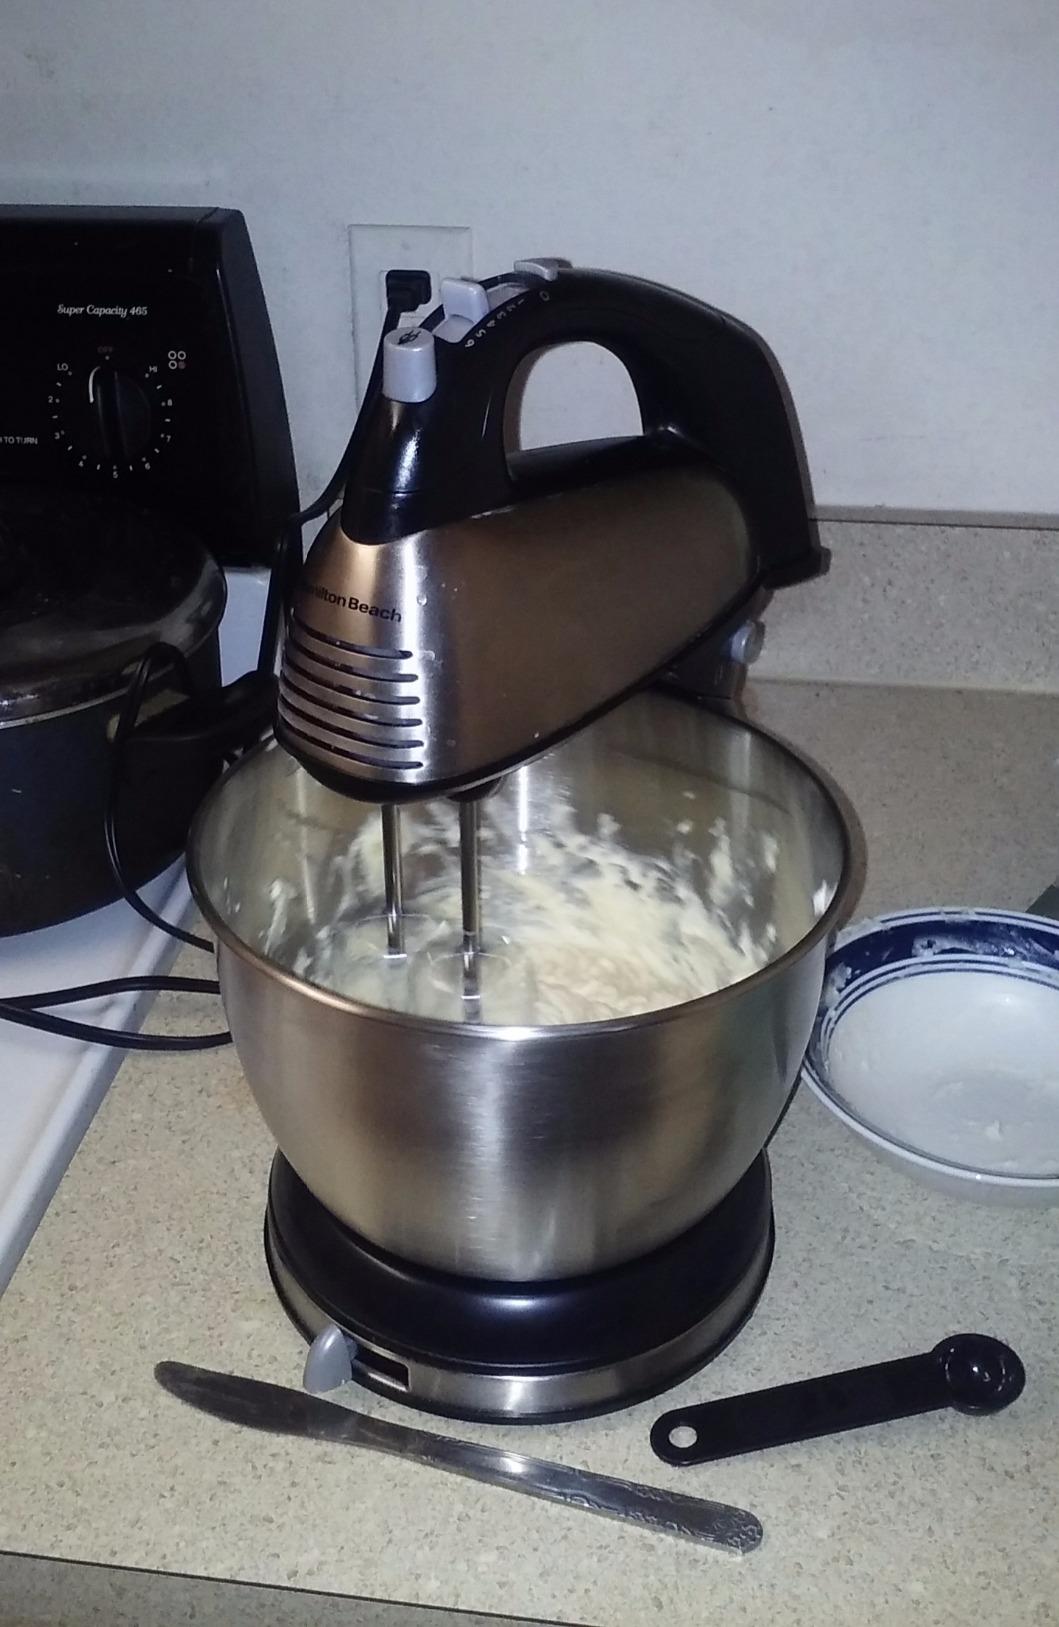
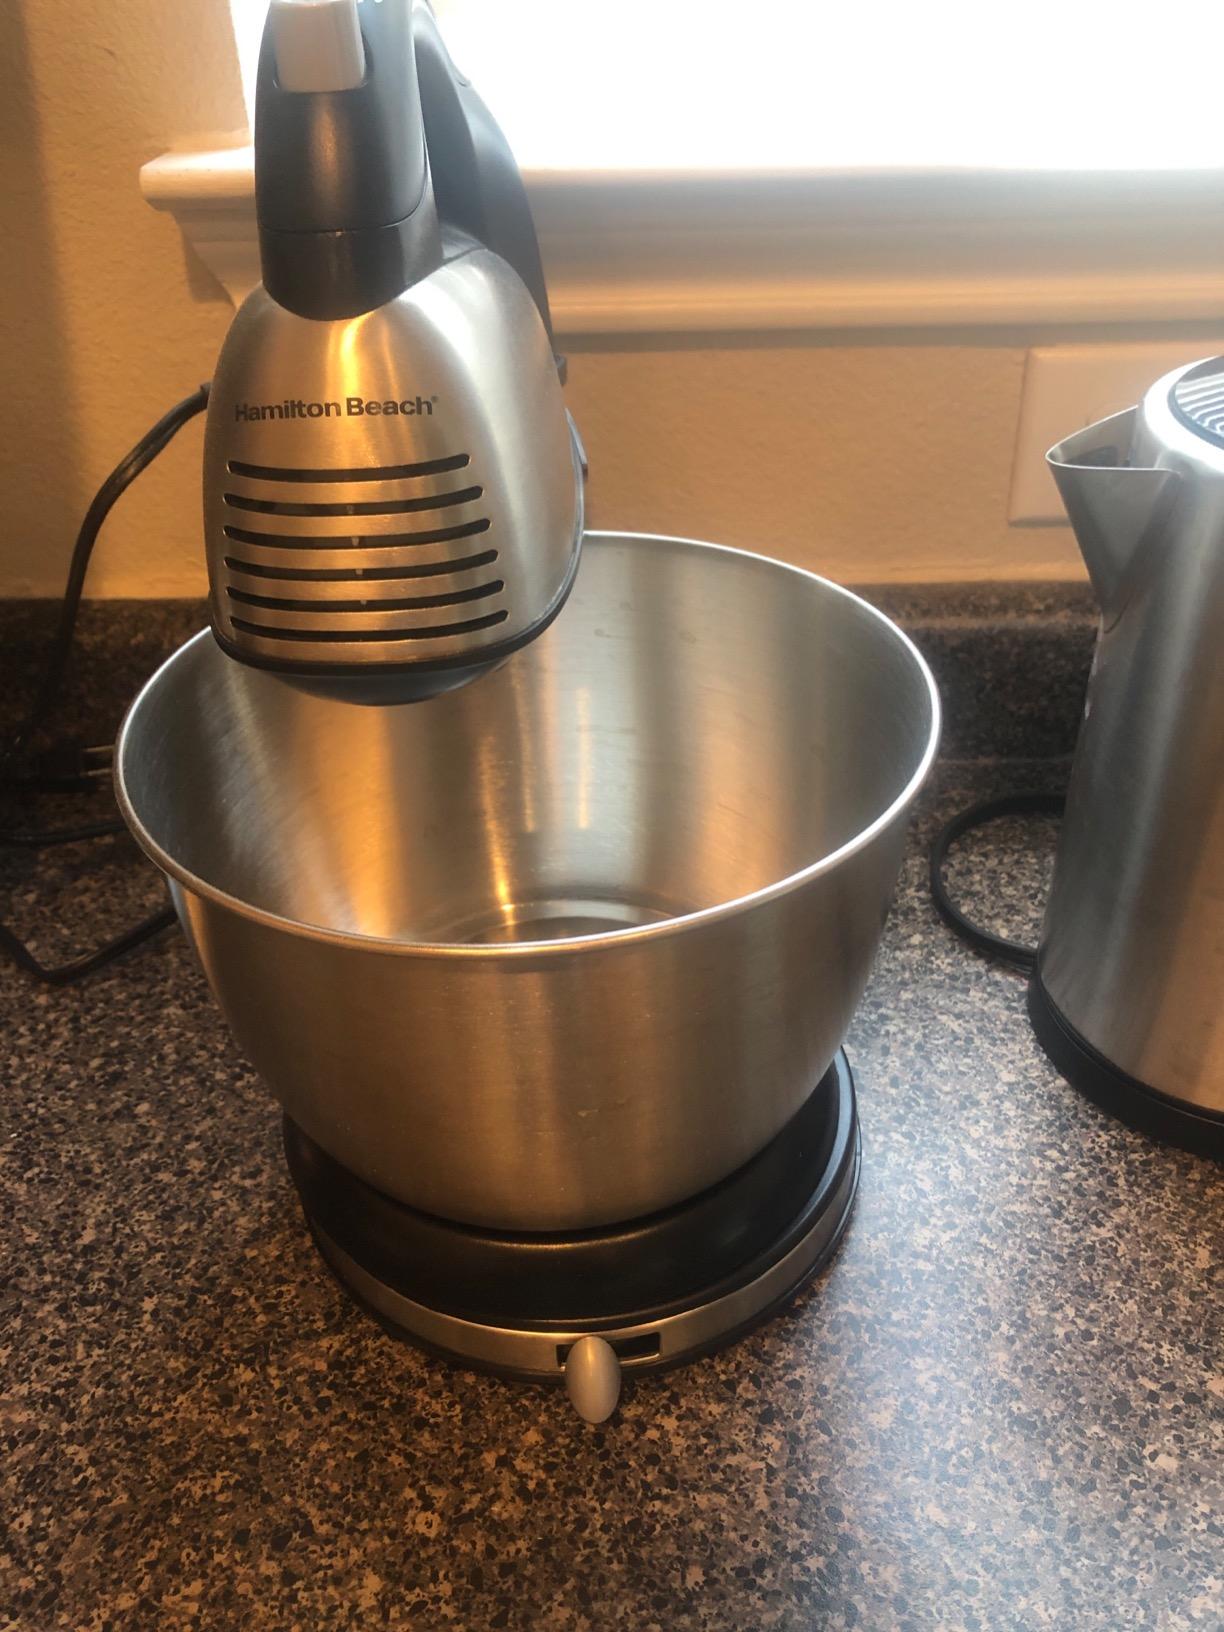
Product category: items_mixer
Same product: yes